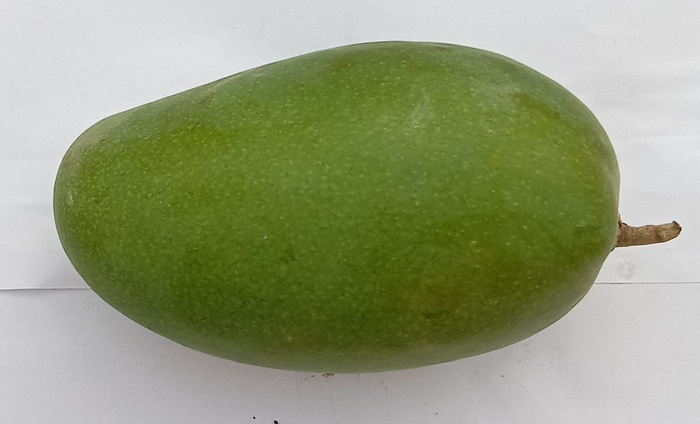
Mango variety: Dosehri